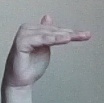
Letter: khaa